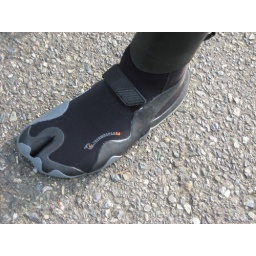
Gene and I learned that 52 degree water is too cold for distance swimming in thin triathlon wetsuits. Brrrrrr